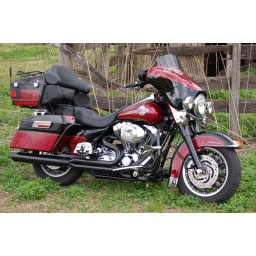
Modern bike in a country setting, out behind the barn